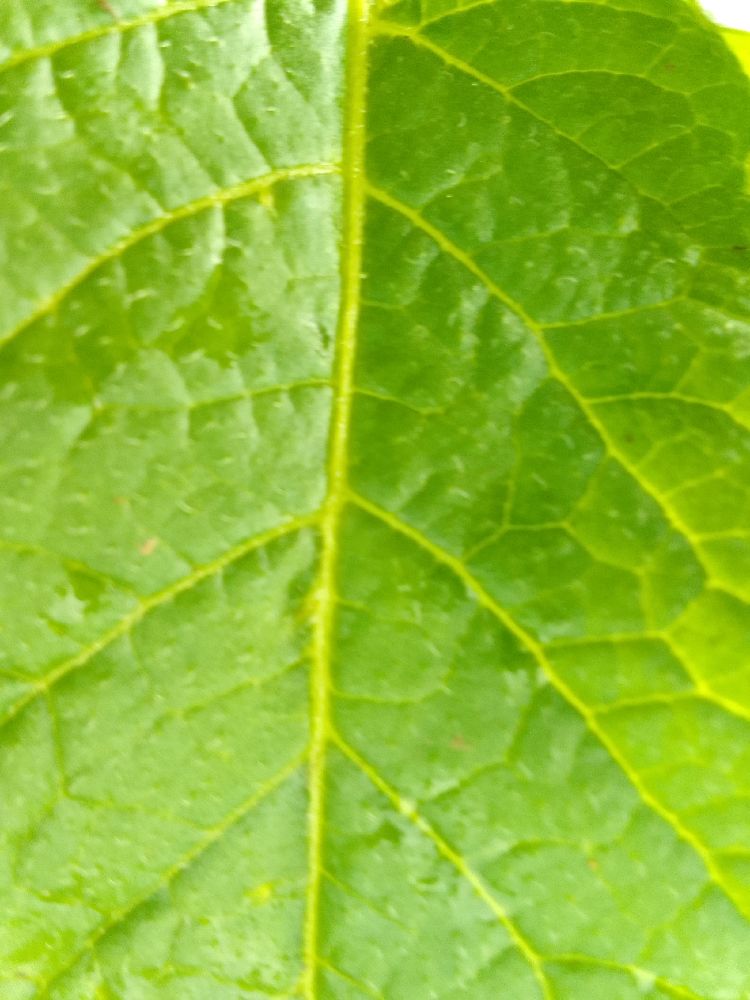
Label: Healthy